Temora (Ellicott City, Maryland)

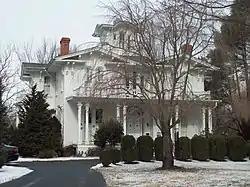
The manor in 2011

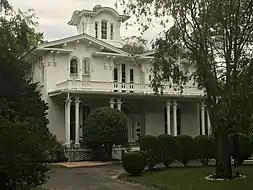
Temora in September 2018

Temora, is a historic home located at Ellicott City, Howard County, Maryland. It is a T-shaped, two-story and cupola, Tuscan-style Victorian house of stuccoed tongue-and-groove boards. The house was built in 1857 after a design prepared by Norris G. Starkweather, a little-known but accomplished architect from Oxford, England, who also designed the First Presbyterian Church and Manse at West Madison Street and Park Avenue in the Mount Vernon-Belvedere neighborhood in Baltimore, Maryland, with his later more famous assistant - Edmund G. Lind. The house was built for Dr. Arthur Pue Jr. on land given from his grandmother Mary Dorsey Pue of Belmont Estate. The name of the estate Temora comes from the poems of Ossian